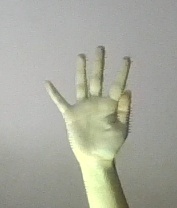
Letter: sheen